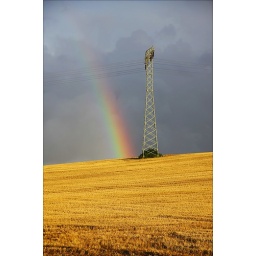
Harvested golden field with power pole and two rainbows near Sellin on the island Ruegen / Germany.